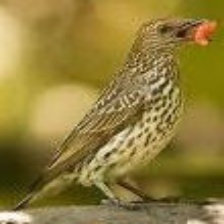
Species: VIOLET BACKED STARLING
Scientific name: CINNYRICINCLUS LEUCOGASTER